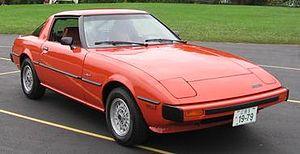
Photo d'une Mazda RX7 SA22C de 1979
La RX-7 est une automobile à moteur rotatif produite par le constructeur japonais Mazda. C'est un modèle de voiture qui évoluera au cours du temps et plusieurs versions de celle-ci verront le jour. Ainsi vont naître successivement la SA22C, la FB3S, puis la FC3S, et enfin la FD3S.